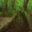
Label: forest